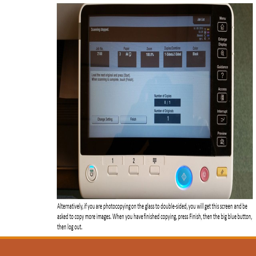
alternatively , if you are photocopying on the glass to double - sided , you will get this screen and be asked to copy more images .